Ram pickup

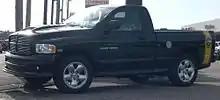
2005 Dodge Ram Rumble Bee

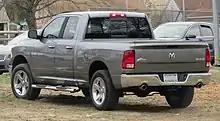
2012 Ram 1500 Big Horn Quad Cab (rear)

The fourth-generation Dodge Ram was introduced at the 2008 North American International Auto Show in Detroit. This generation was sold as the 2009 Dodge Ram 1500 starting in Fall 2008. The 2500 and 3500 pickups were added for 2010, and the 3500, 4500, and 5500 chassis cabs were added for 2011. In 2010, the Ram Trucks brand was separated from Dodge starting with the 2011 model year.